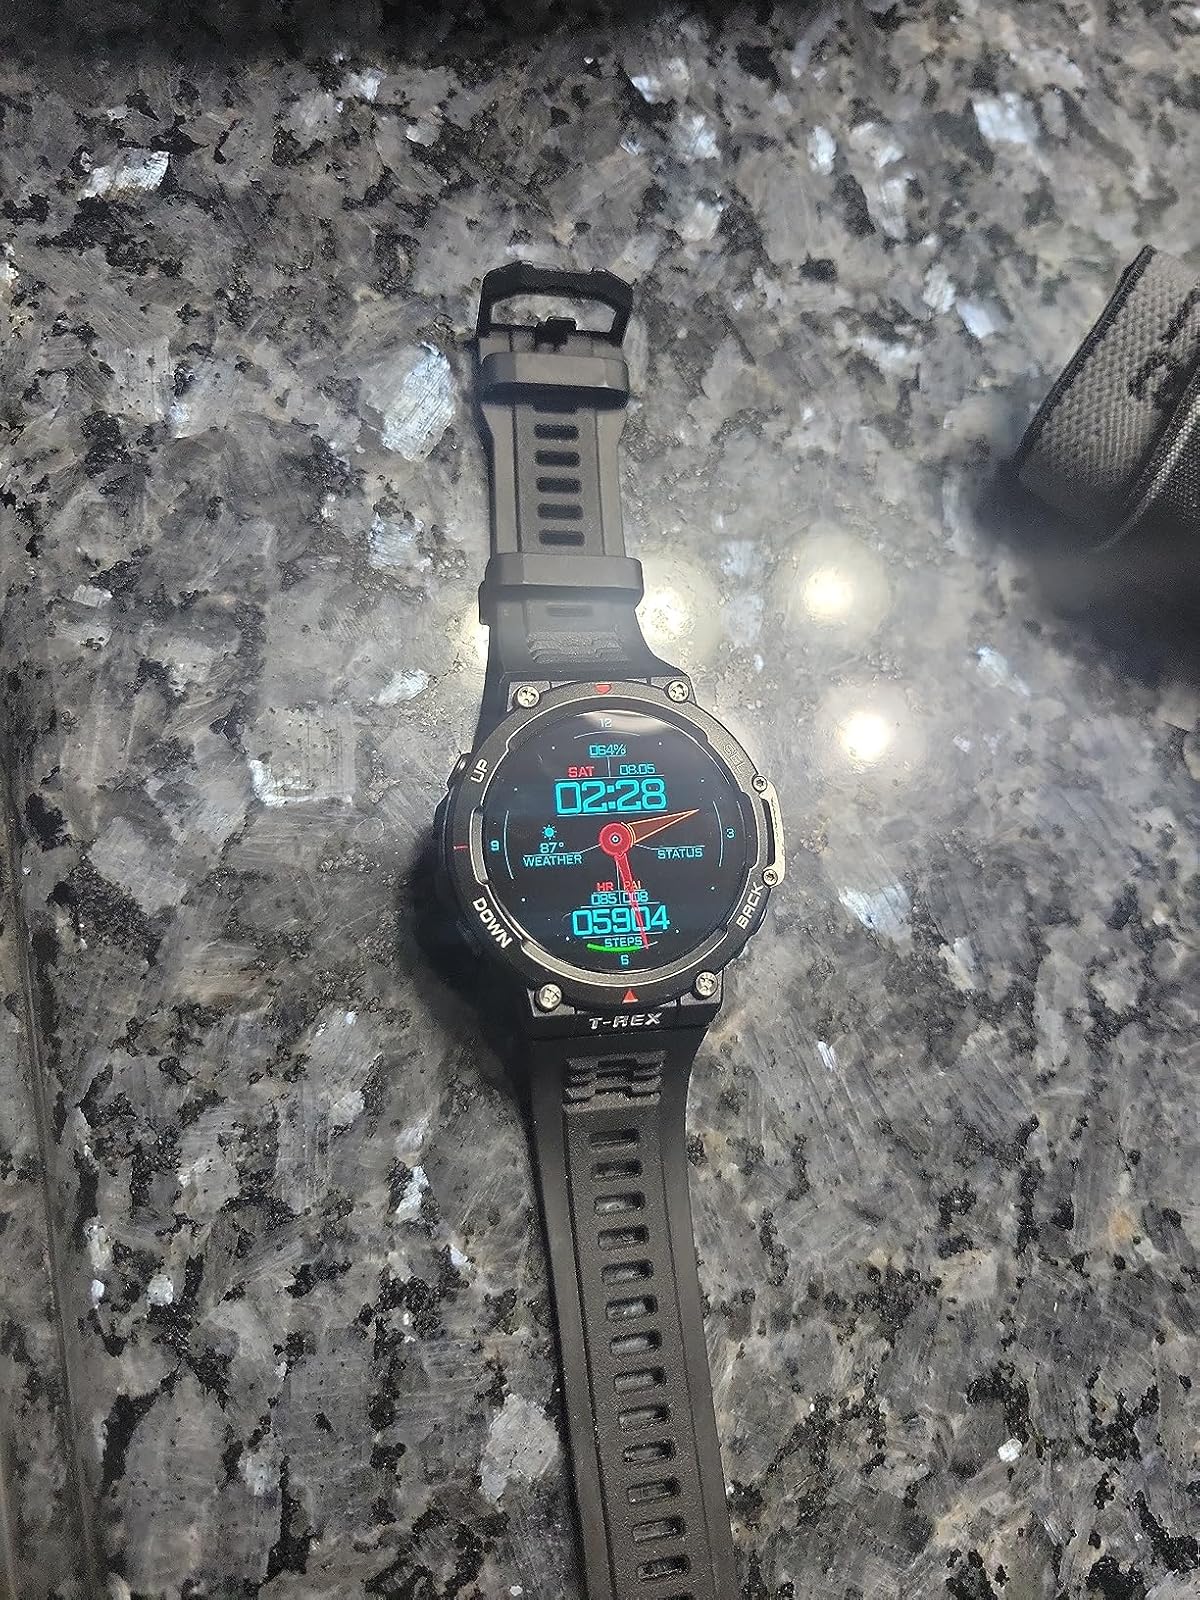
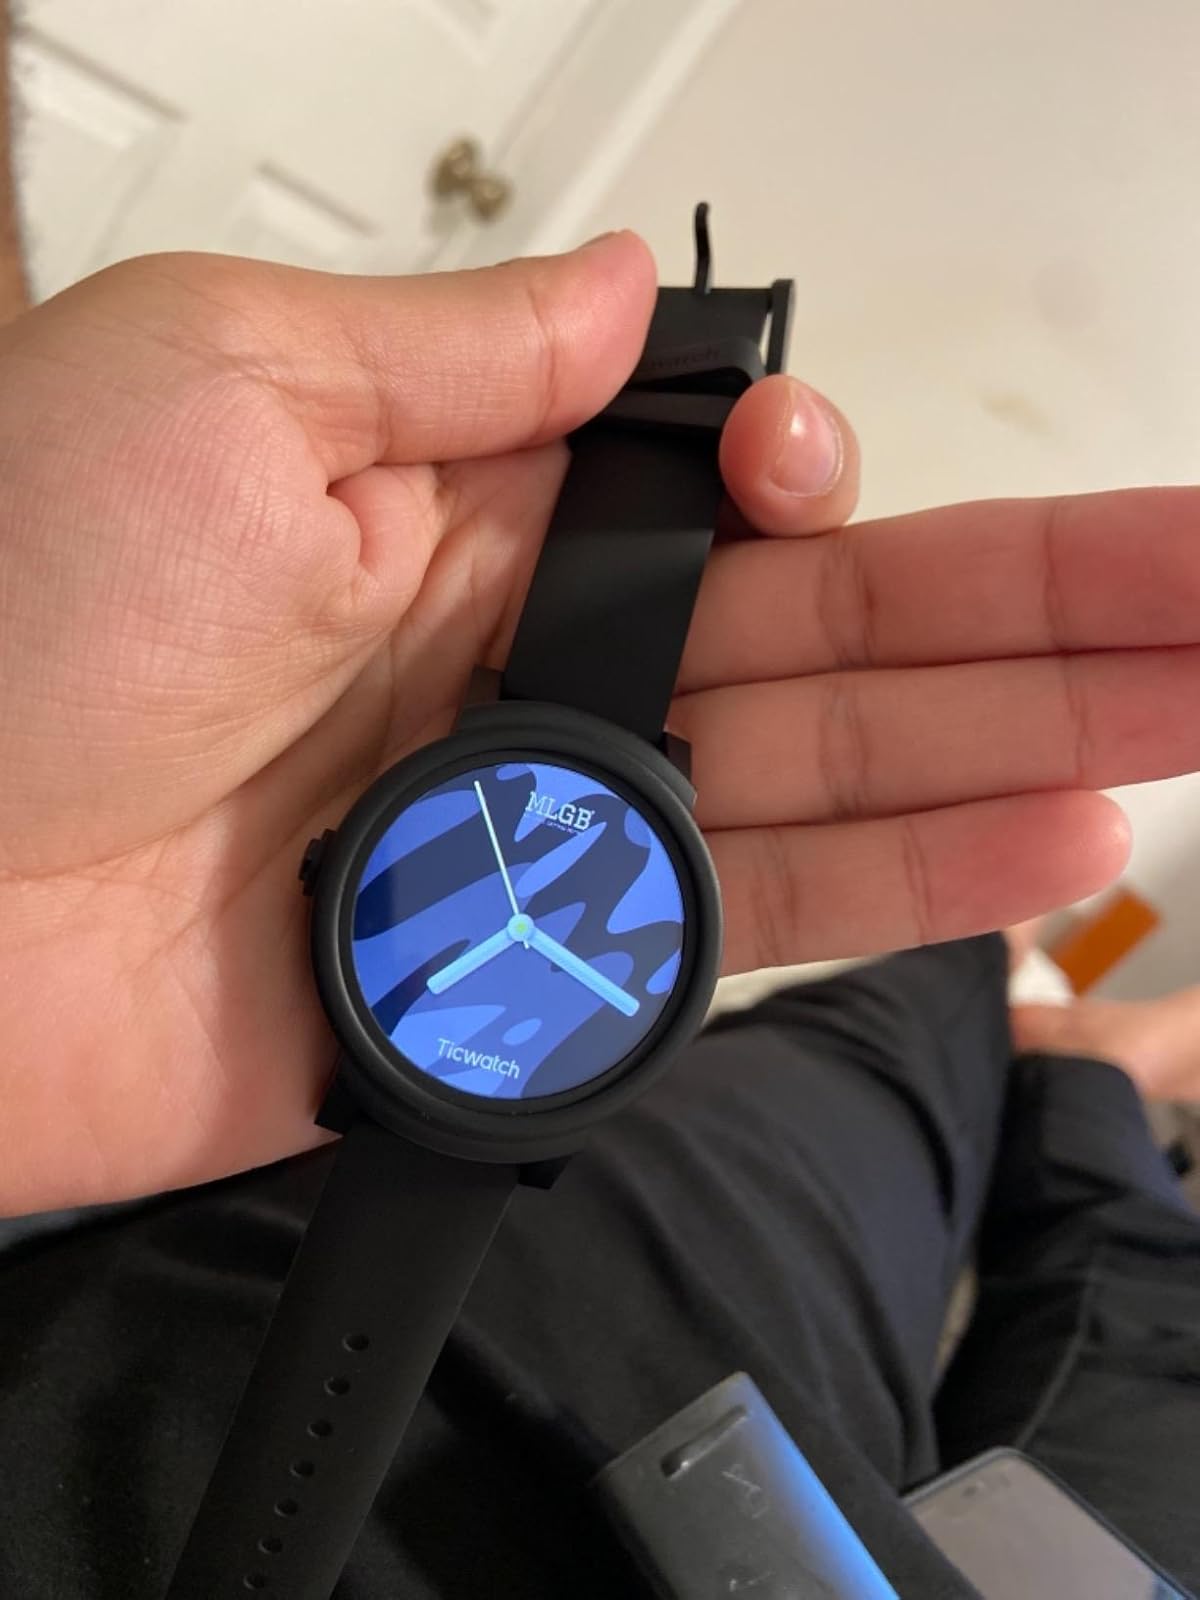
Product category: smartwatch
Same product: no